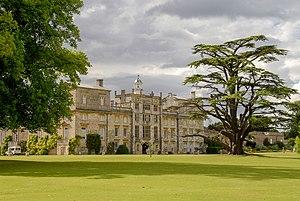
Robert Henry Herbert, 12ᵉ comte de Pembroke et 9ᵉ comte de Montgomery est un noble et pair britannique. Il est héritier de grands domaines et d'un poste de chef de la famille distinguée Herbert avec le comté de Pembroke, mais a vécu une vie irrégulière en exil après une jeunesse dissolue.